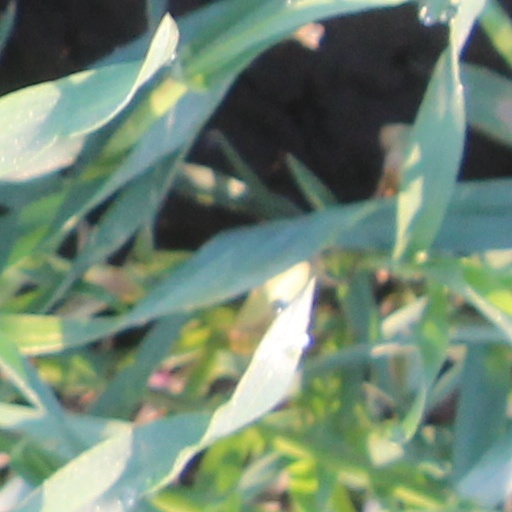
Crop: wheat